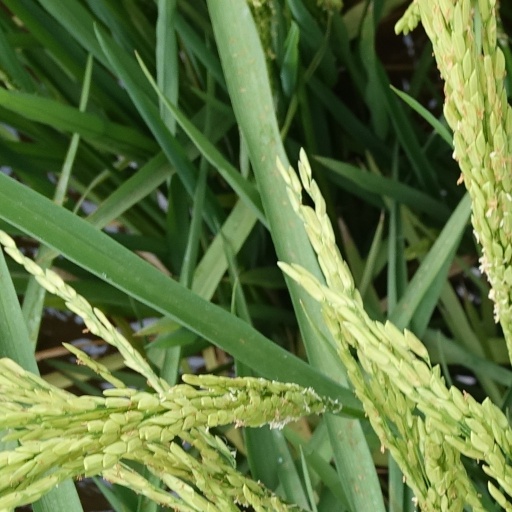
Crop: rice